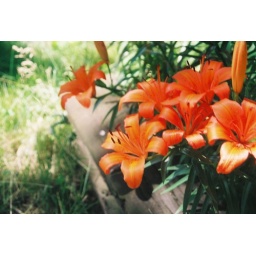
Trying to get a butterfly that stopped by. But these are the flowers in my yard.